Semiconductor package

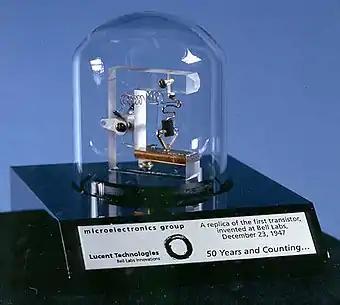
This replica of the first laboratory transistor shows connecting leads and a glass jar for protection; packaging the device was critical to its success.

Manufacturers usually print the manufacturer's logo and the part number on the package using ink or laser marking. This makes it easier to distinguish the many different and incompatible devices packaged in relatively few kinds of packages.